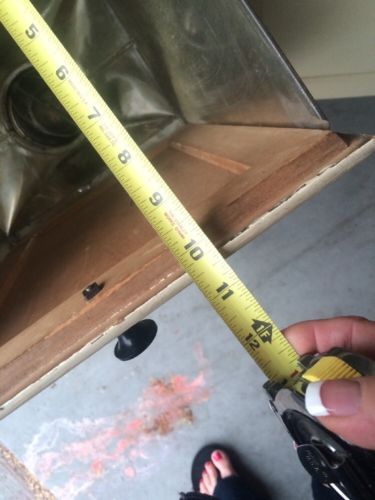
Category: cabinet